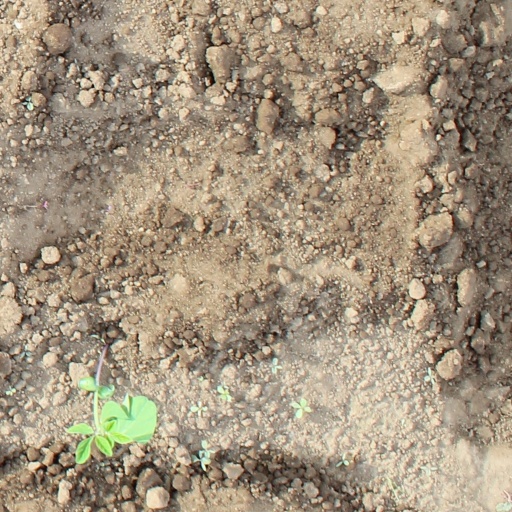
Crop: soybean